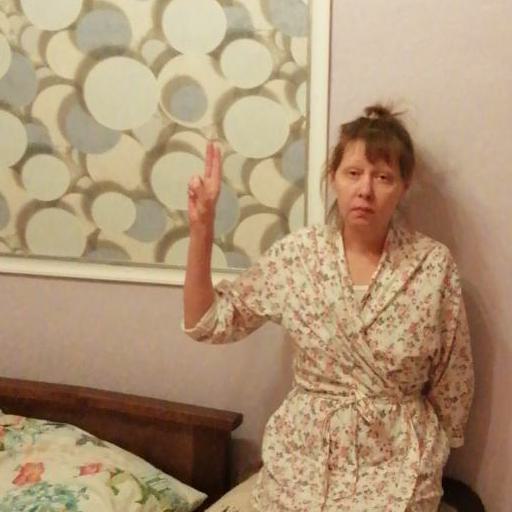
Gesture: two_up